H. E. and A. Bown

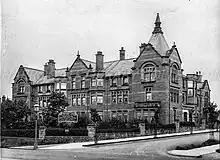
Yorkshire Hospital for Chronic and Incurable Diseases

This unlisted building was designed by Arthur Bown as a club house for The Harrogate Club in 1885, and completed at 36 Victoria Avenue, Harrogate, in 1886. Historian Malcolm Neesam describes it as follows: